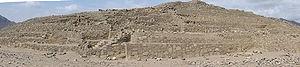
La ville sacrée de Caral-Supe ou Caral-Chupacigarro, est un site archéologique antique situé dans le désert à 23 km de la côte du Pérou, dans la vallée de Supe, région de Lima, province de Barranca, à 140 km au nord-nord-ouest de Lima, est le vestige de la plus ancienne cité d'Amérique connue à ce jour.